List of roller coaster elements

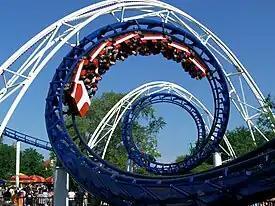
A corkscrew on the Cedar Point ride of the same name

The cobra roll is a roller coaster inversion that resembles the shape of a cobra head when flaring its hood. The element consists of two half vertical loops facing the same direction joined by two half corkscrews that each twist in opposite directions. As the train completes the first half loop, it turns perpendicular into a half corkscrew, completing a first inversion. This is immediately followed by another half corkscrew that twists in the opposite direction into the other half vertical loop, completing a second inversion. The train exits the cobra roll traveling in the opposite direction from which it entered.